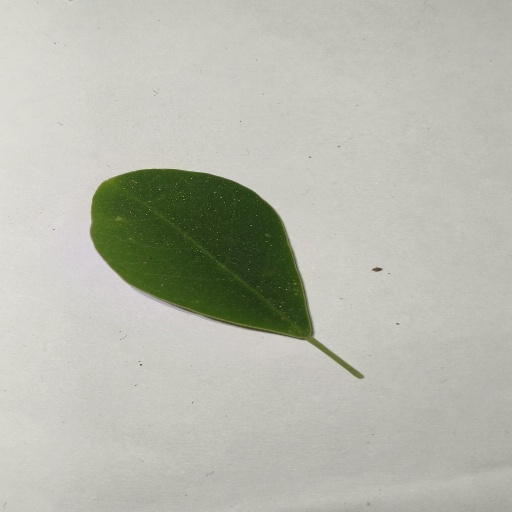
Species: Sojina
Leaf condition: Healthy Leaf